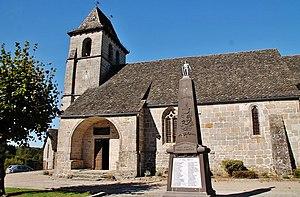
église St Etienne et le Monument-aux-Morts
Darazac est une commune française située dans le département de la Corrèze, en région Nouvelle-Aquitaine.